Edward O'Hare

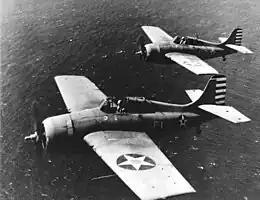
F4F-3A Wildcats flown by LCDR. John Thach (F-1) and Lt. O'Hare (F-13) during the aerial photography flight of April 11, 1942.

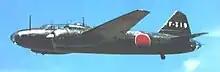
Mitsubishi G4M "Betty"

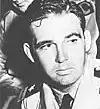
LT Edward O'Hare at press conference with LCDR John Thach and reporters at the Royal Hawaiian Hotel on March 26, 1942

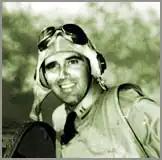
Publicity shot of O'Hare, wearing tie and life vest, standing in the cockpit of a Grumman F4F-3 Wildcat ( "version of photo")

O'Hare's most famous flight occurred during the Pacific War on February 20, 1942. He and his wingman were the only U.S. Navy fighters available when a second wave of Japanese bombers were attacking his aircraft carrier "Lexington".